Vincent Mundraby

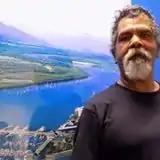
Mundraby in 2016

Vincent Mark Hilton Mundraby (29 January 1967 – 17 June 2017) was a Far North Queensland Aboriginal Australian Yidinji rights activist.